University of Florida

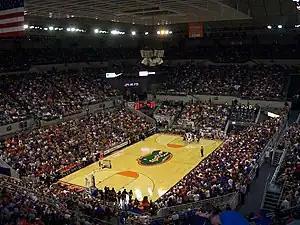
Interior view of the O'Connell Center, configured for basketball

Center Neal Walk is the only Gator to have had his number retired by the basketball team. The Florida Gators men's basketball team has also gained national recognition over the past 20 years. The Gators went to the Final Four of the 1994 NCAA tournament under coach Lon Kruger, and coach Billy Donovan led the Gators back to the NCAA Final Four in 2000, losing to the Michigan State Spartans in the final. Under Donovan, the Gators won their first Southeastern Conference (SEC) tournament championship in 2005, beating the Kentucky Wildcats. After repeating as SEC tournament champions in 2006, the Gators won their first basketball national championship, defeating the UCLA Bruins 73–57 in the final game of the NCAA basketball tournament.